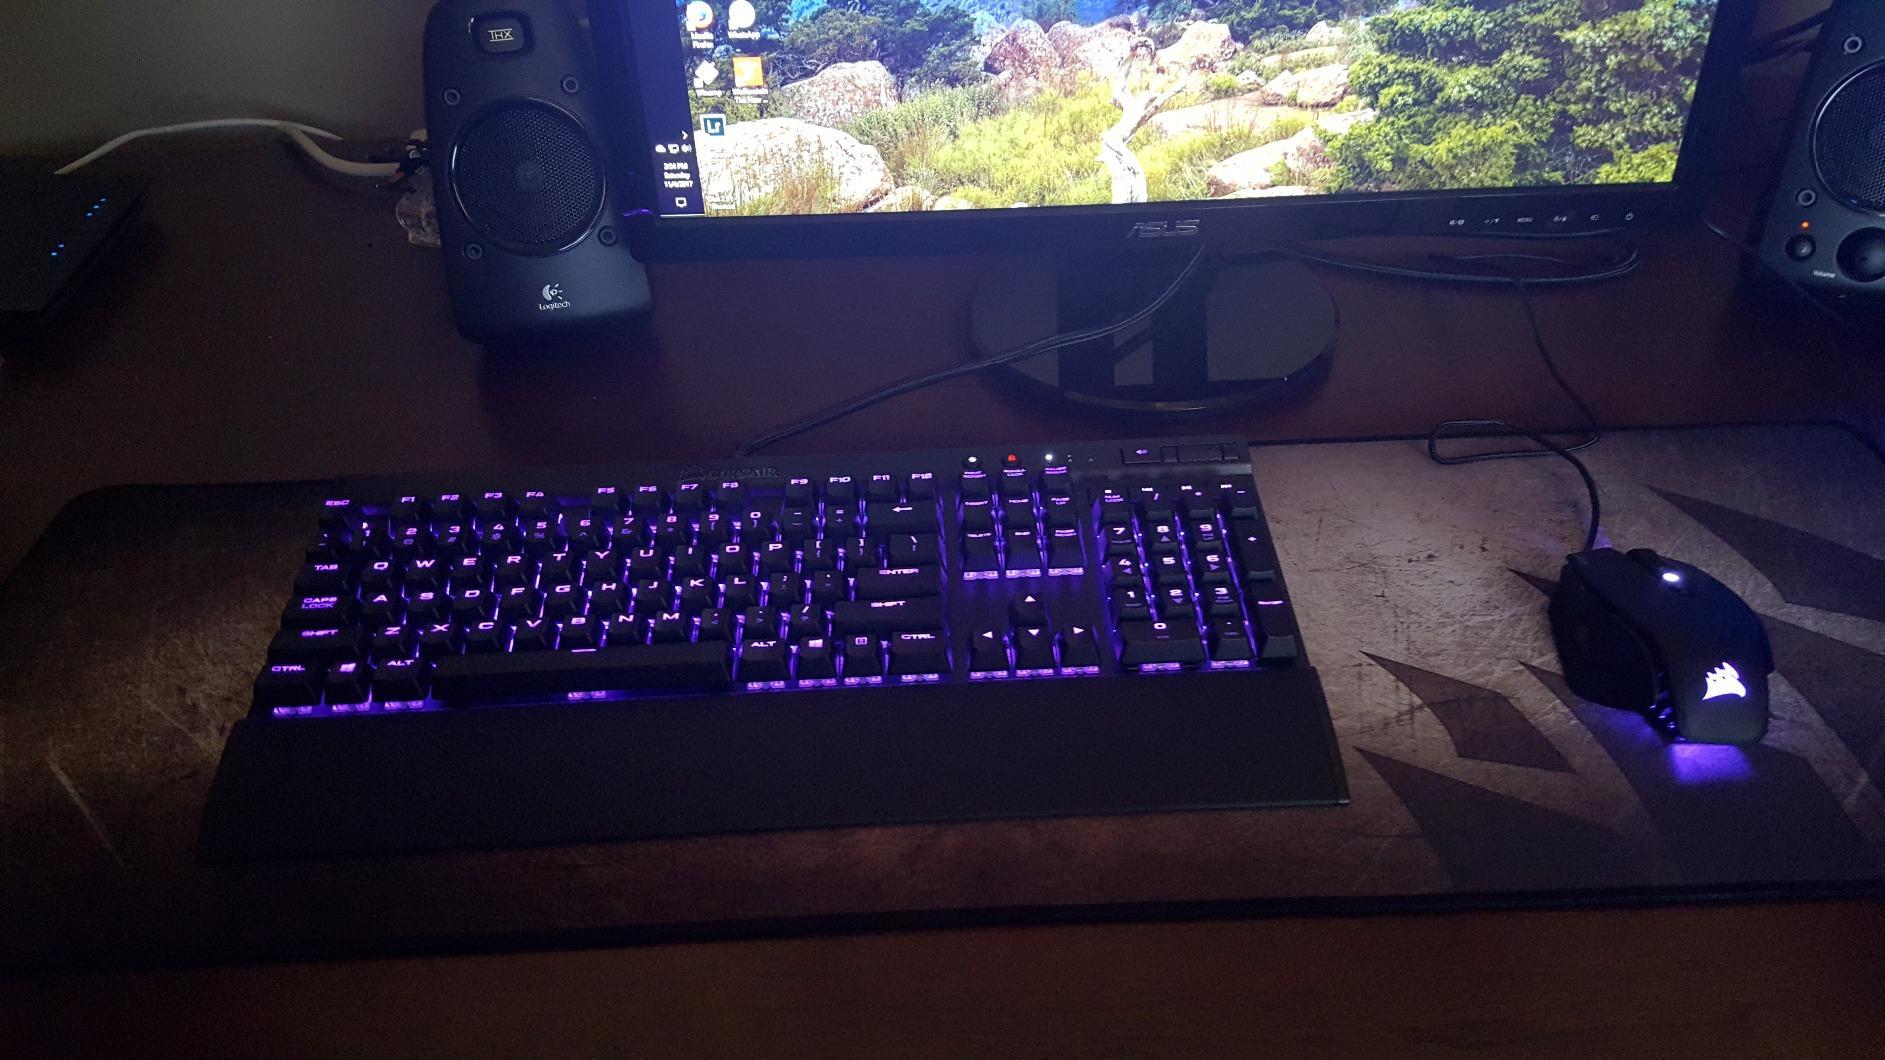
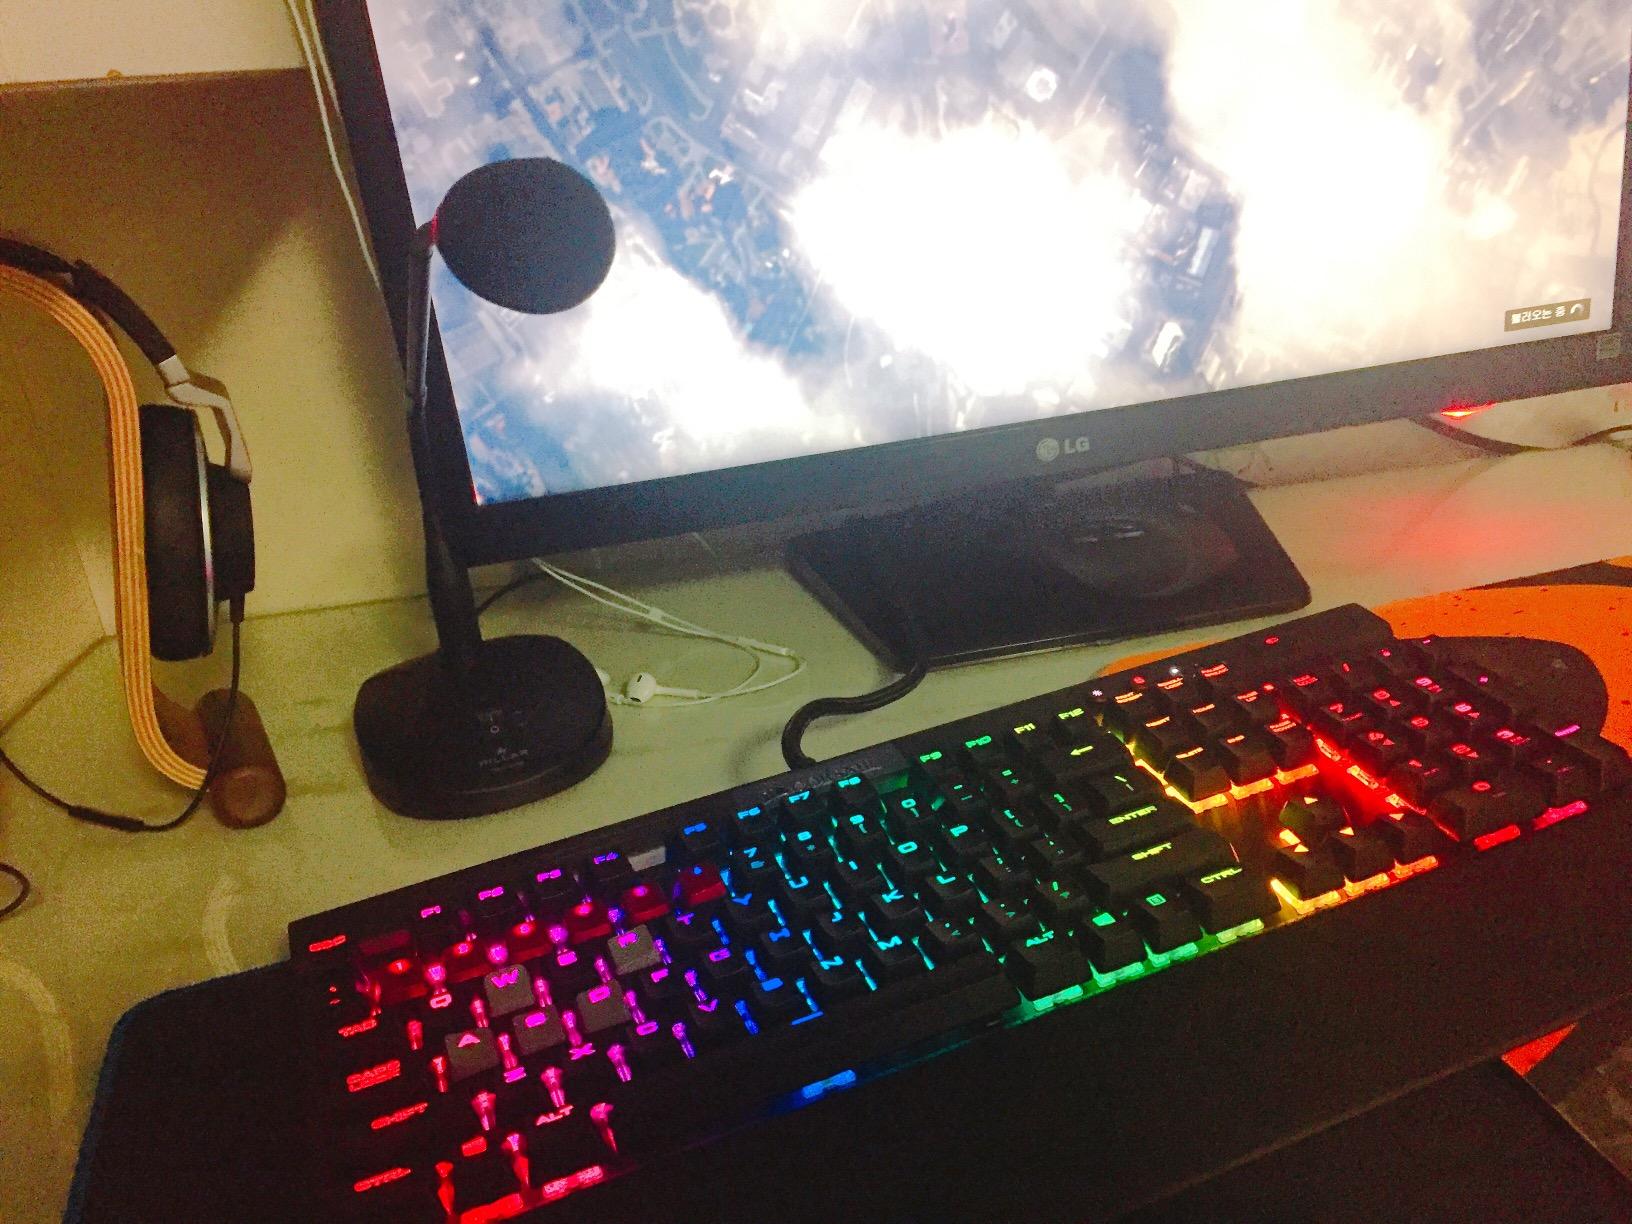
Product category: keyboard
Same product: yes